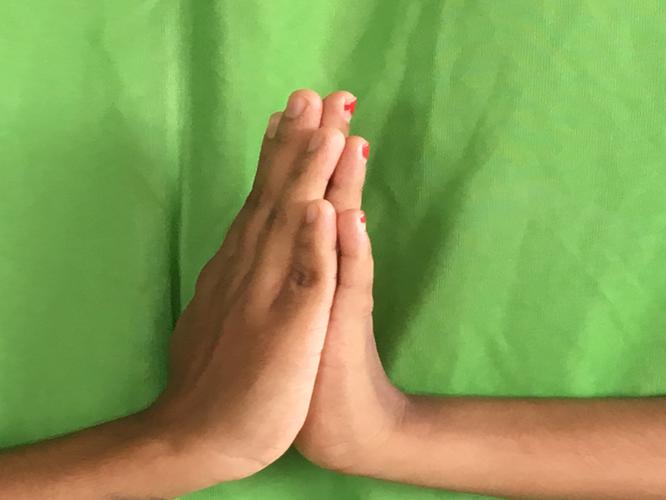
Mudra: Anjali
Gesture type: double_hand